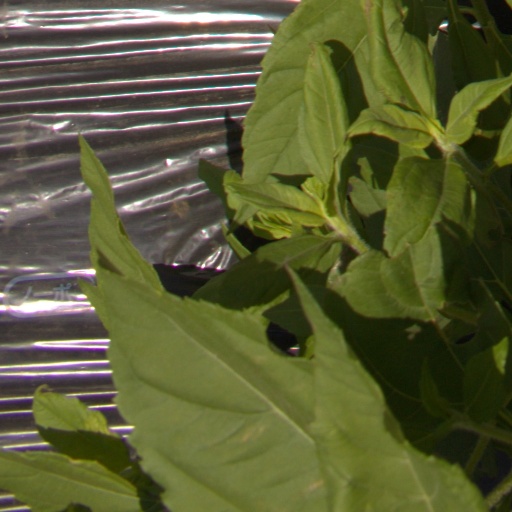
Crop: Jerusalem artichoke